Millennium Earl

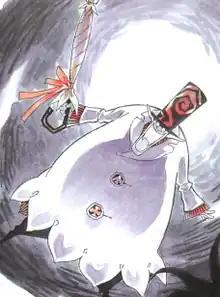
The Millennium Earl as he appears in the manga

, also known as "the Creator" and "Adam", is a fictional character in the manga series "D.Gray-man" by Katsura Hoshino. Introduced as the series' main antagonist, the Earl's role is to help revive the dead and turn them into demons known as Akuma. With Akuma, a group known as the Noah Family plans to destroy humanity. The Earl takes an interest in the protagonist: young exorcist Allen Walker, who is connected to the Noah. When he learns that the exorcist Allen Walker is the successor of the 14th Noah, Nea D. Campbell he attempts to capture him. The character also appears in the second light novel based on the series.